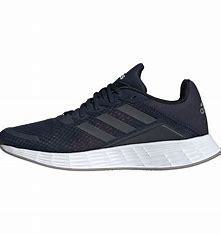
Brand: Adidas
Model: Duramo SL